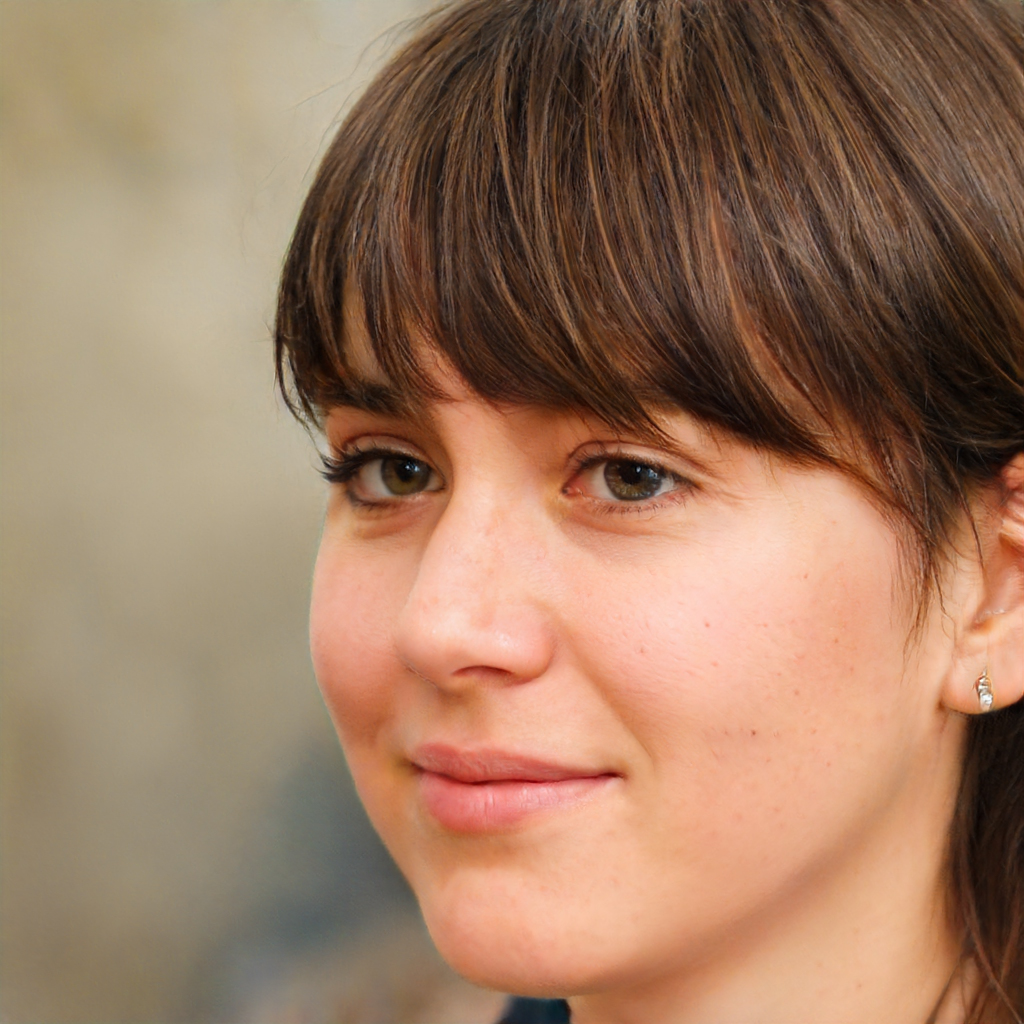
Gender: Female